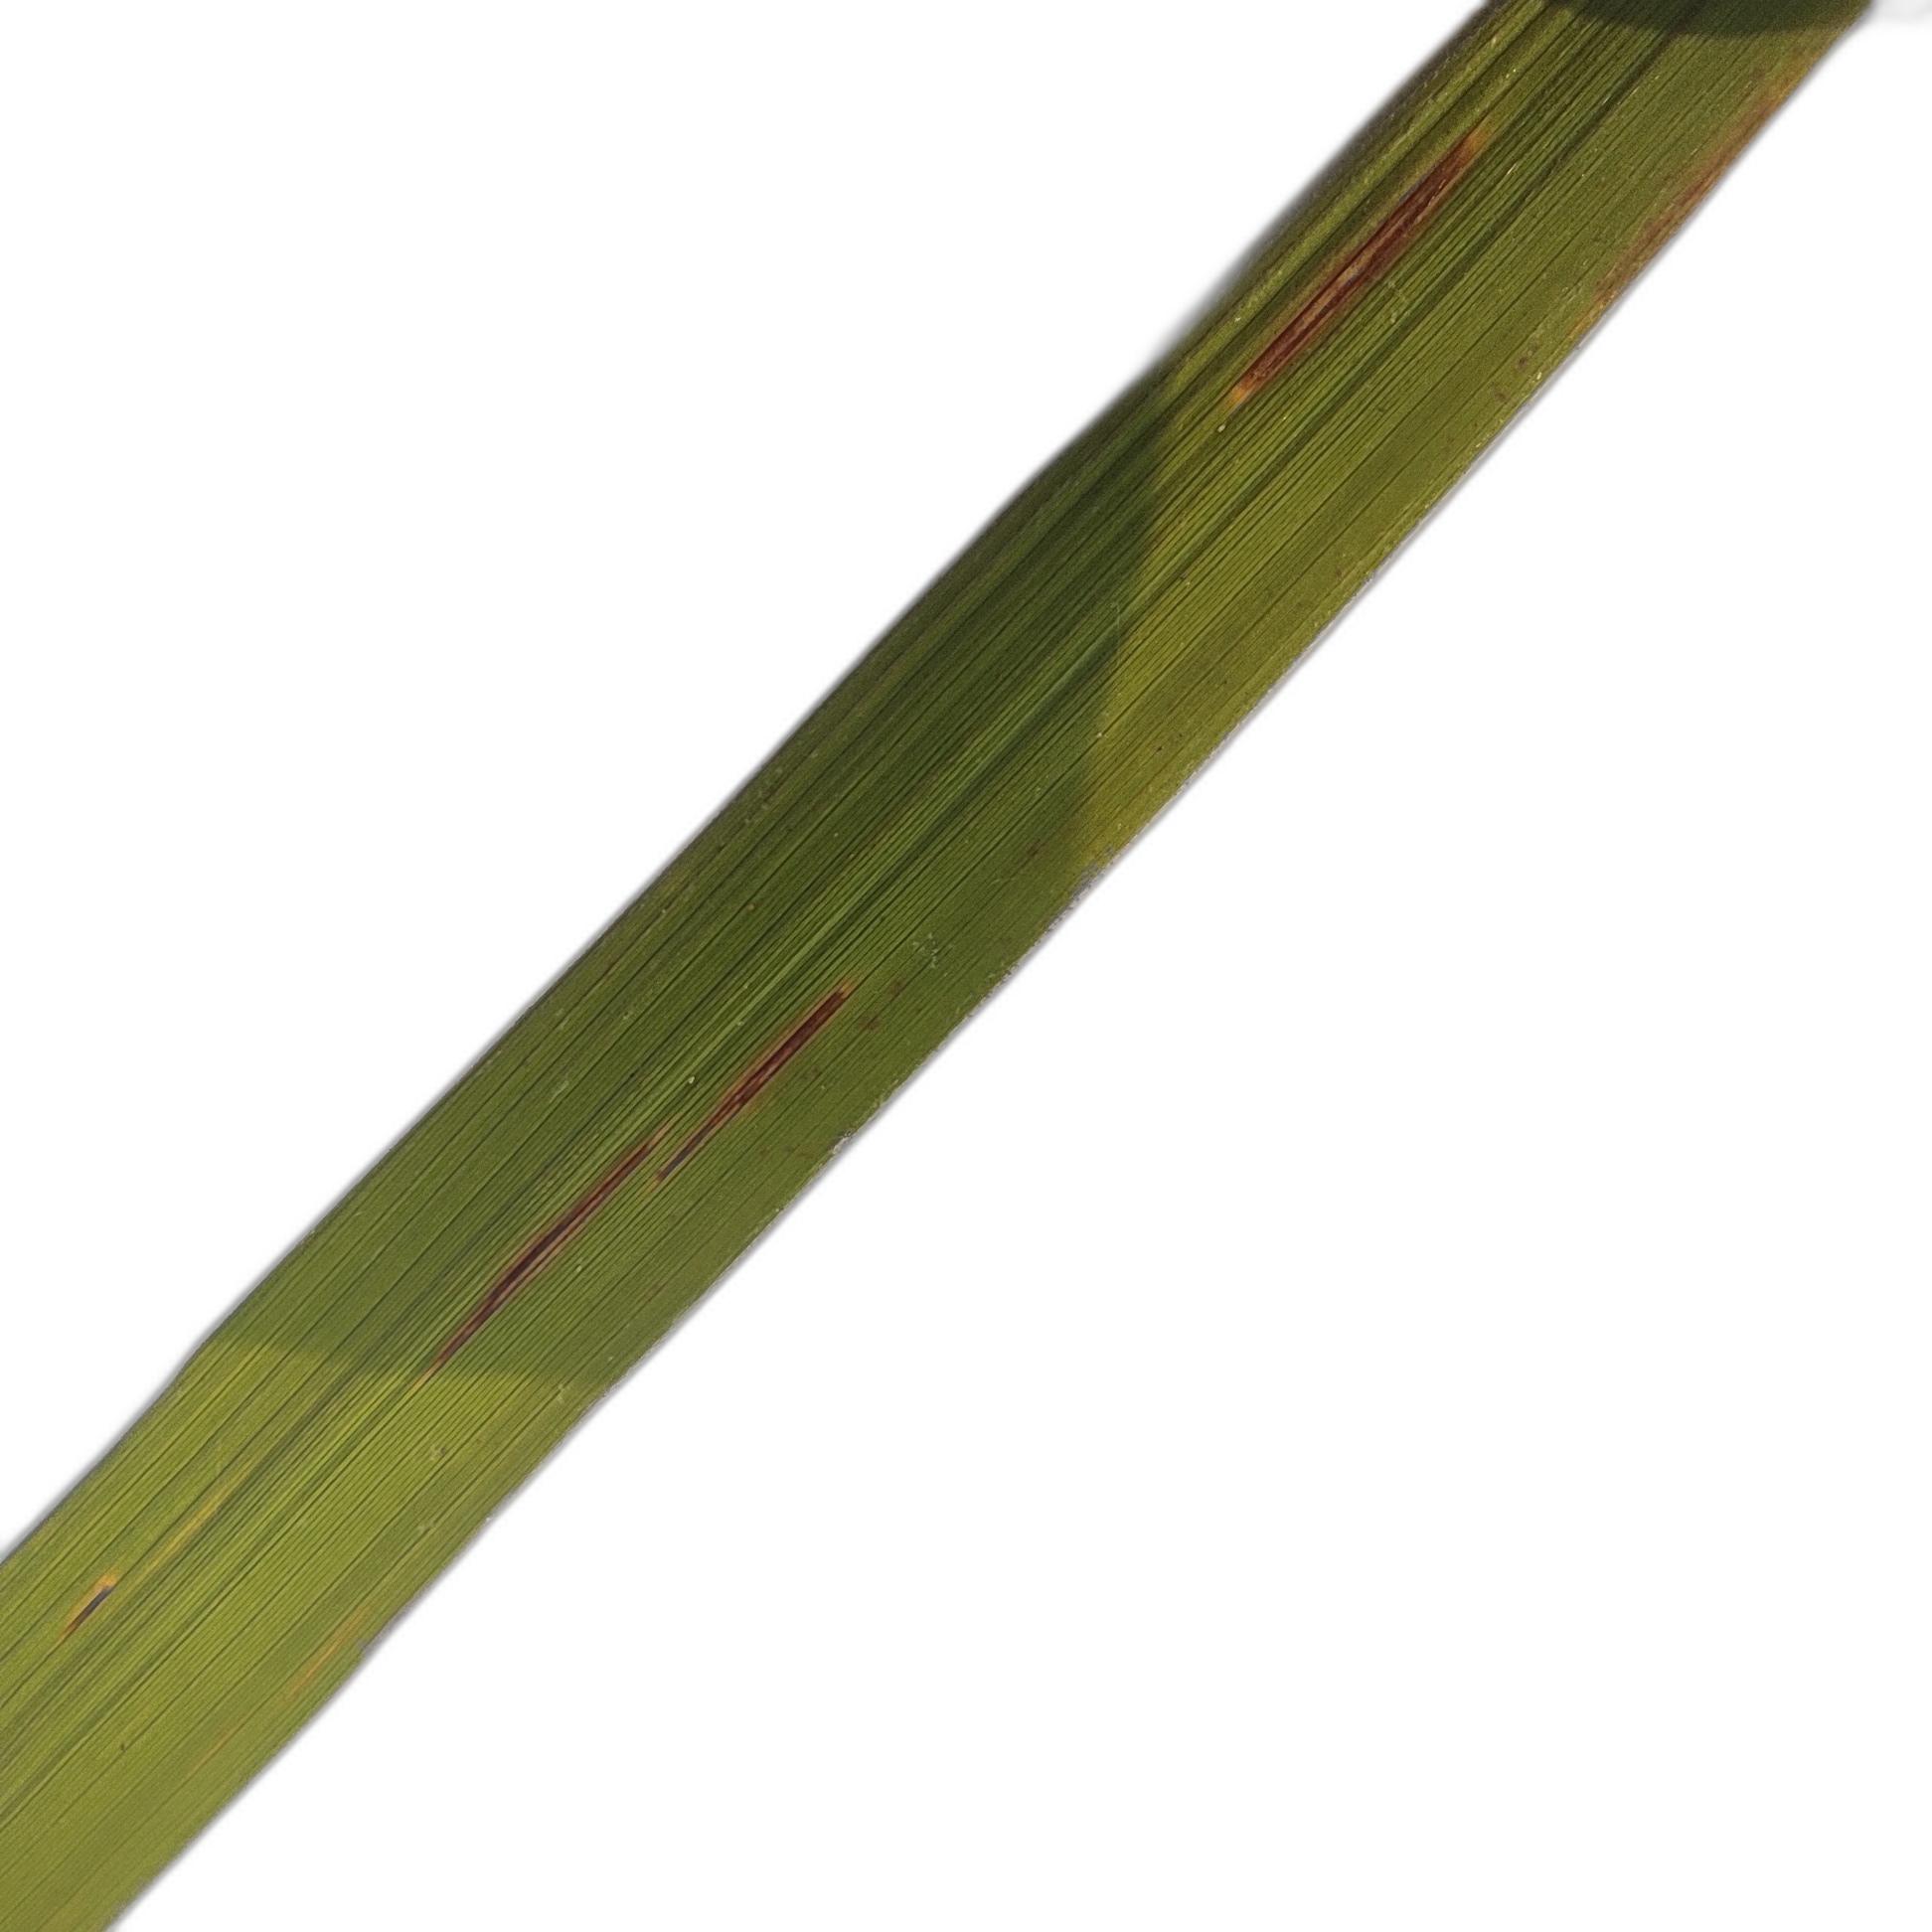
Label: Rice Blast